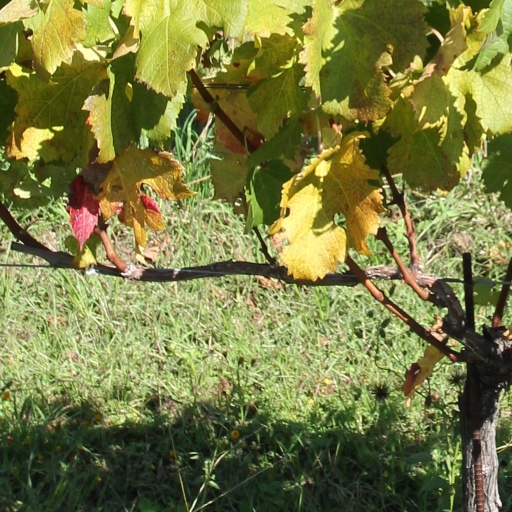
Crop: grape